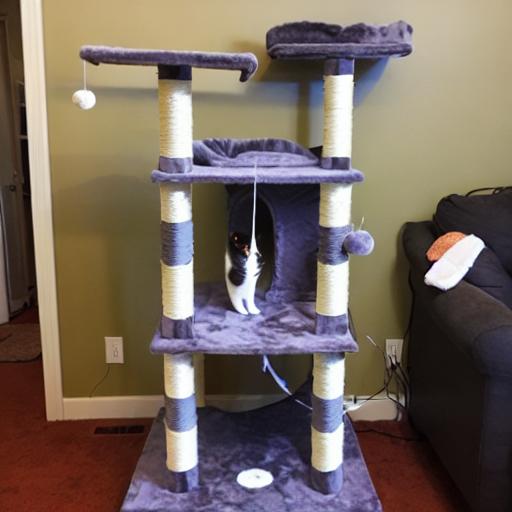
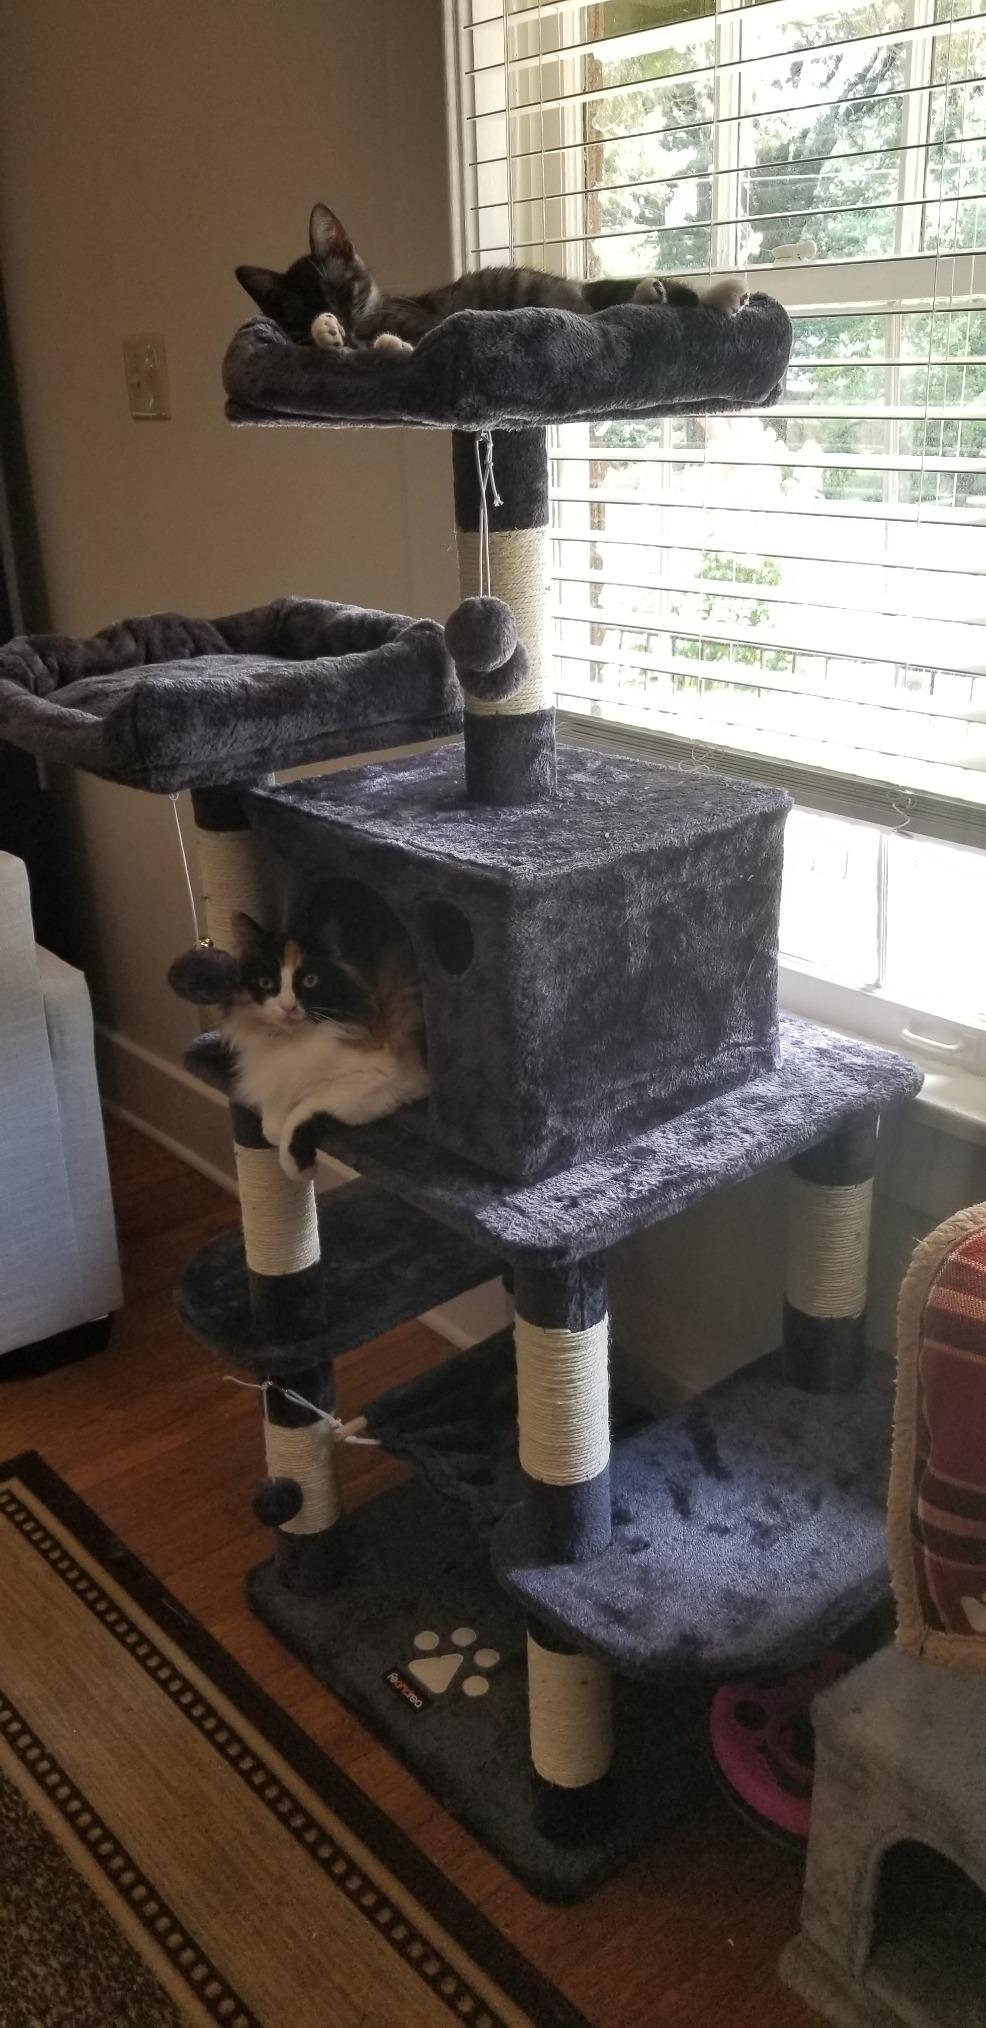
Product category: items_cat tree
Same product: no